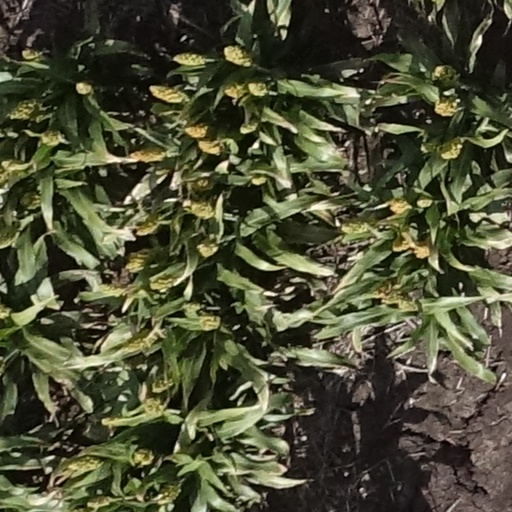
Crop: sorghum